Water slide

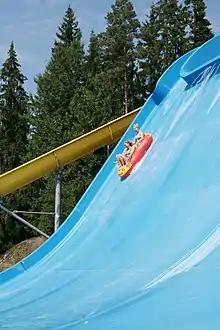
A half-pipe at the Serena Waterpark in Lahnus, Espoo, Finland

"Family rafting" water slides have the largest capacity of all the different types of tubing water slides averaging between 4 and 6 riders per dispatch. Riders hop in a circular raft and travel down long, twisted channels to the ground. This type of water slide is manufactured by Australian Waterslides and Leisure, ProSlide, Waterfun Products and WhiteWater West. All of these companies manufacture open-air slides while ProSlide also manufactures an enclosed version.